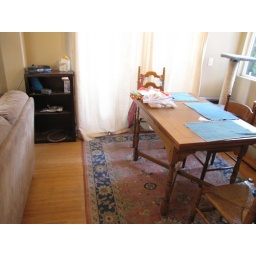
I'm thinking a nice bed in that corner by the shelf. That curtain covers the patio doors to the backyard.